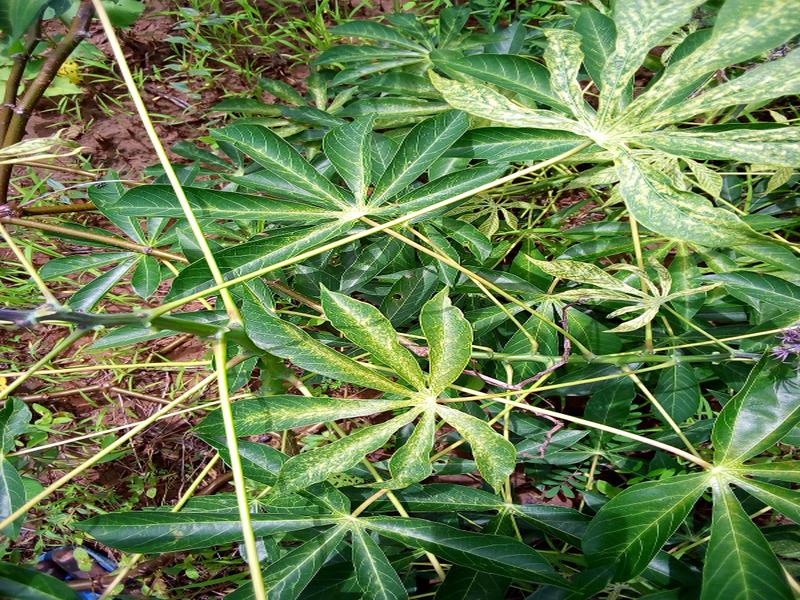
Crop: cassava
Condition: green_mottle